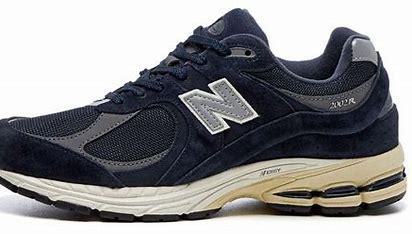
Brand: New
Model: Balance 2002R